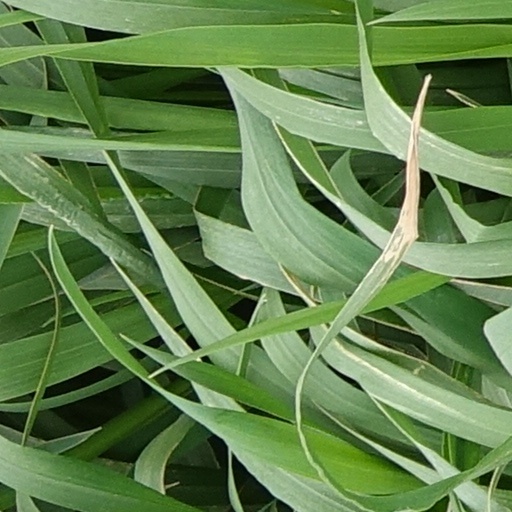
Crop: wheat